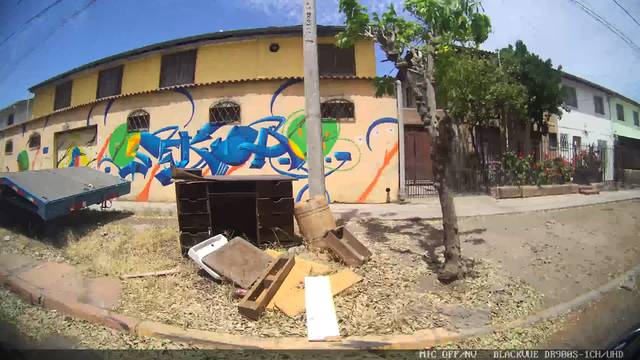
Region: Chile
Coordinates: -33.494, -70.69